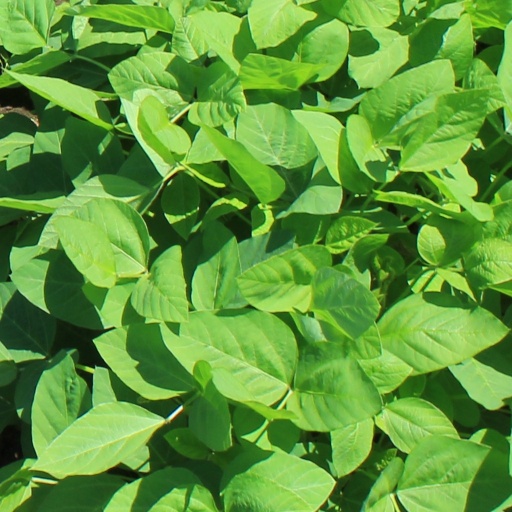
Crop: soybean